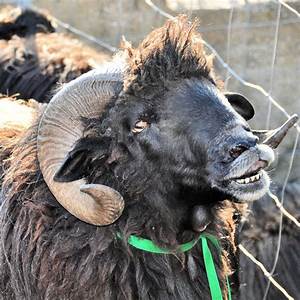
Label: pecora